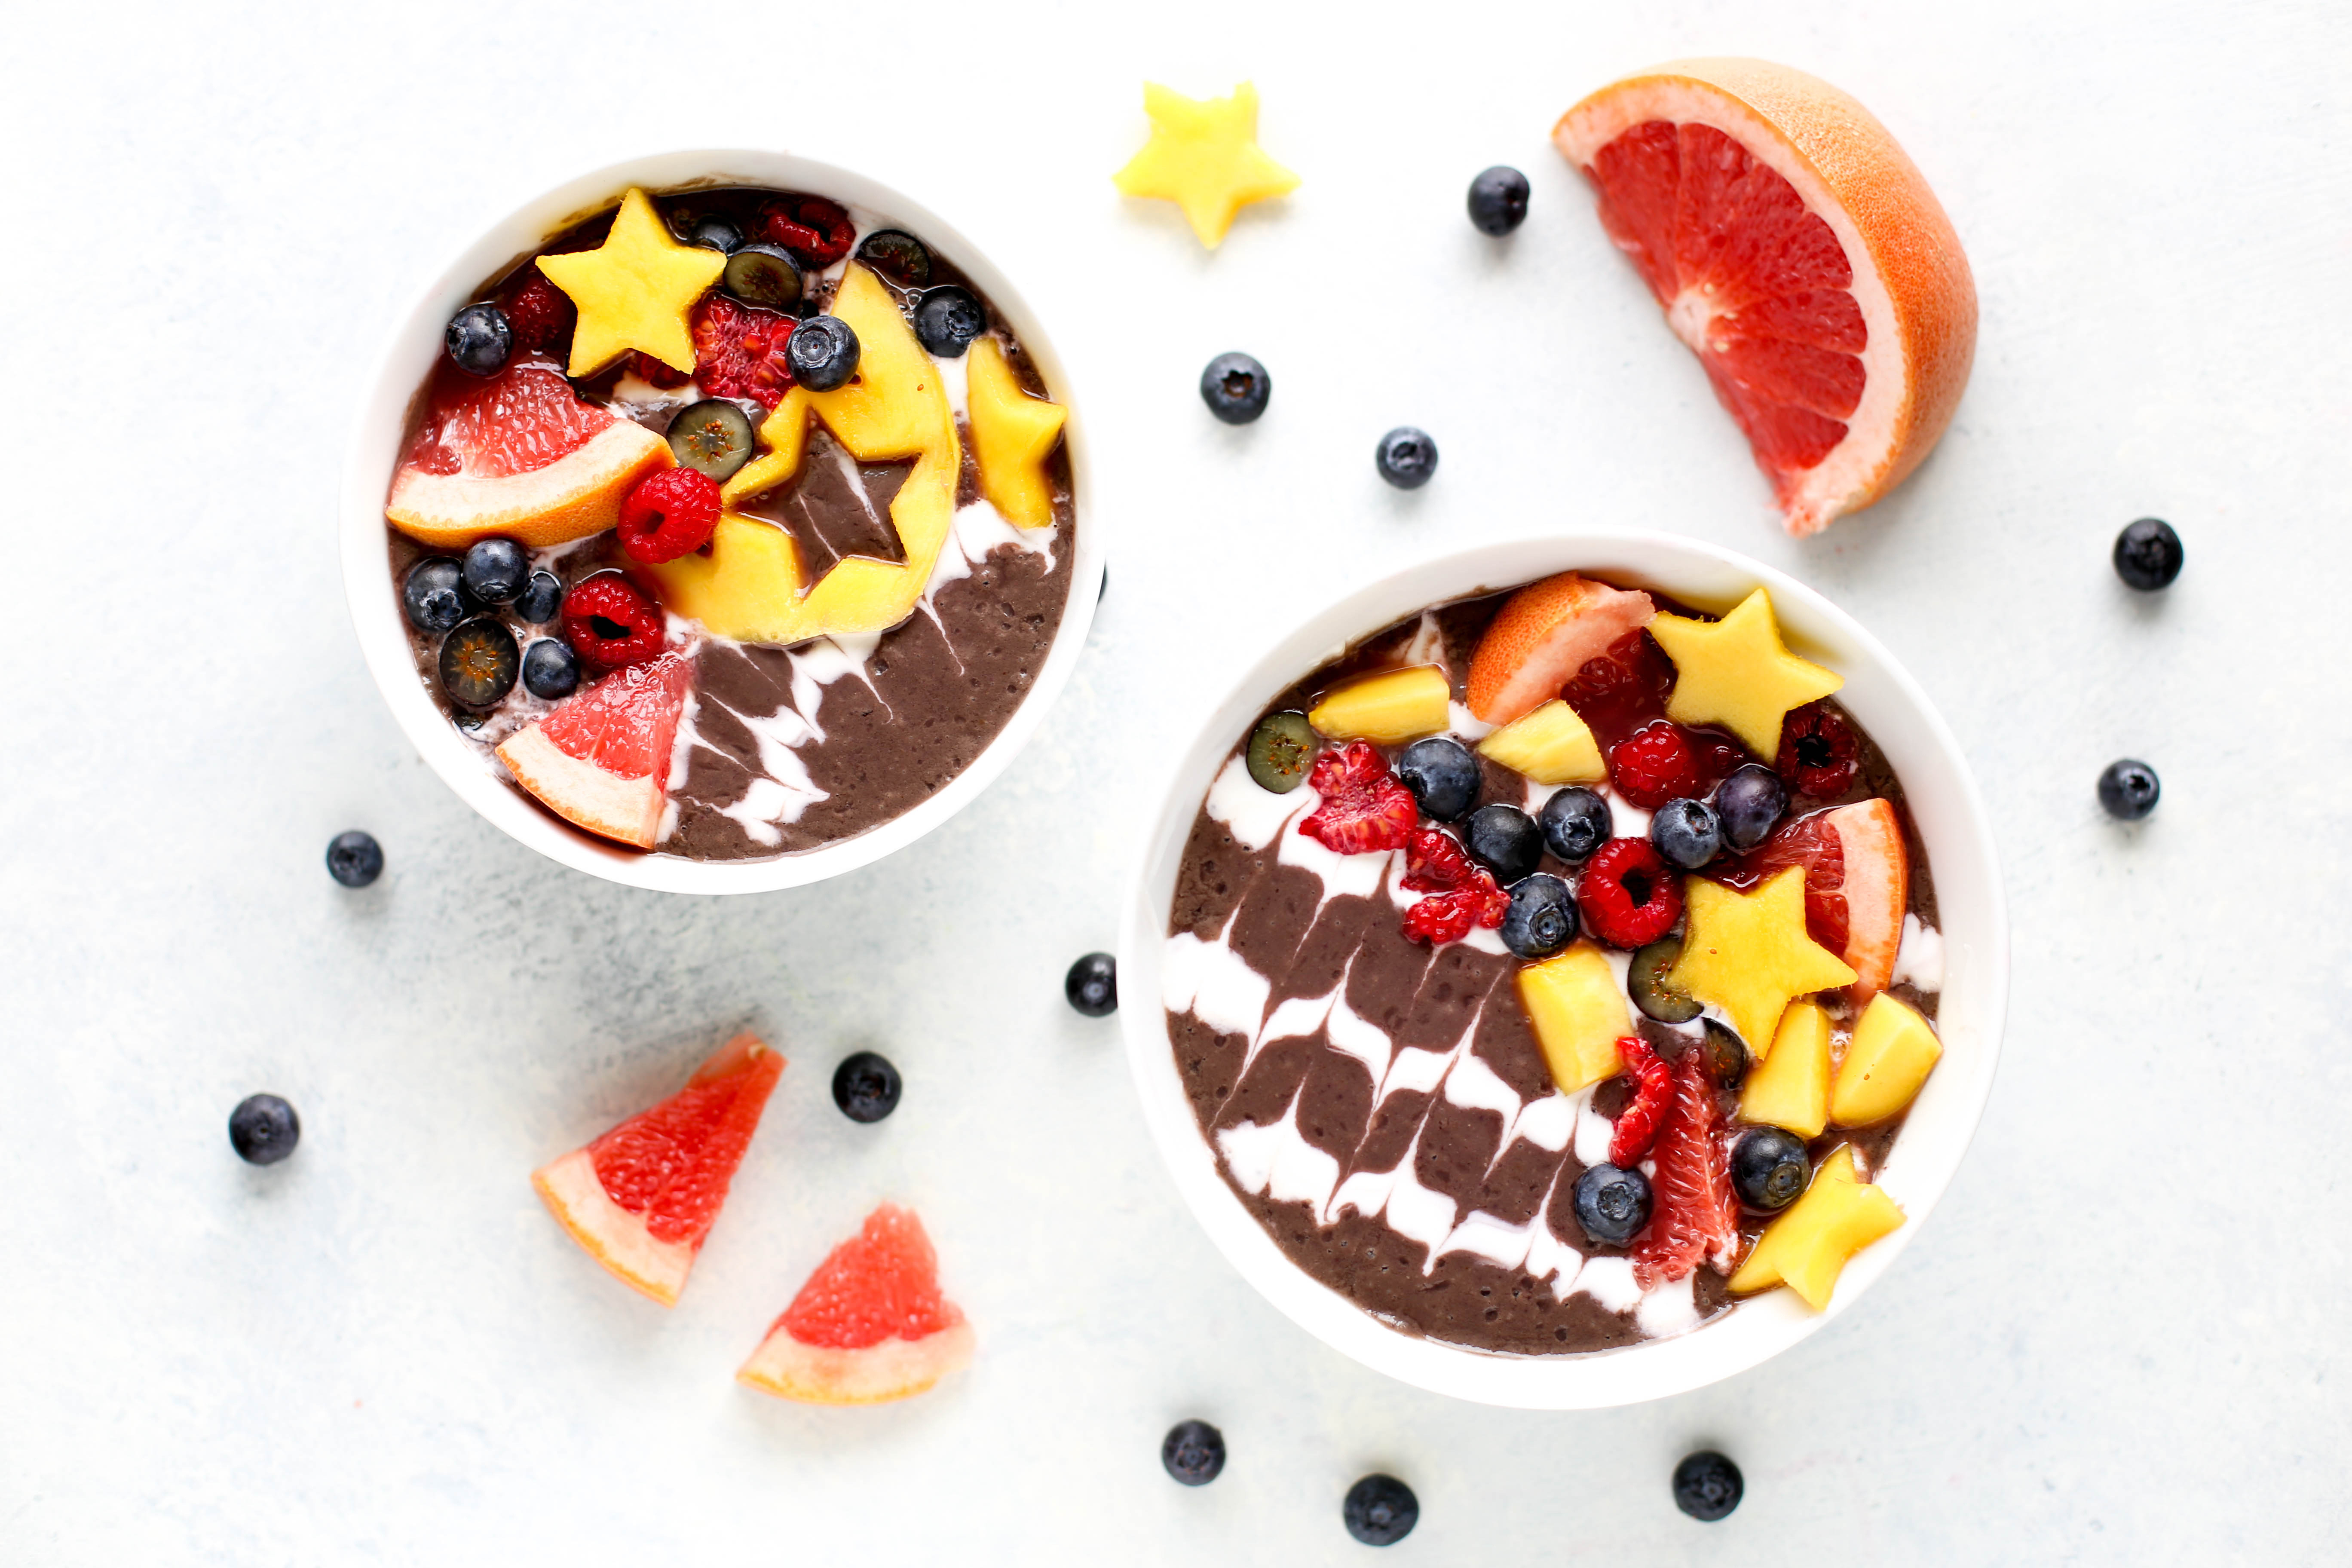
plant, fruit, berry, star, bowl, meal, food, produce, blueberry, breakfast, dessert, grapefruit, flavor